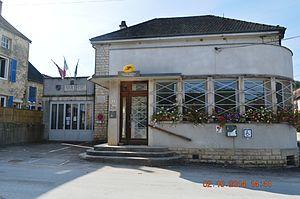
Aisey-sur-Seine est une commune française située dans le canton de Châtillon-sur-Seine du département de la Côte-d'Or en région Bourgogne-Franche-Comté.